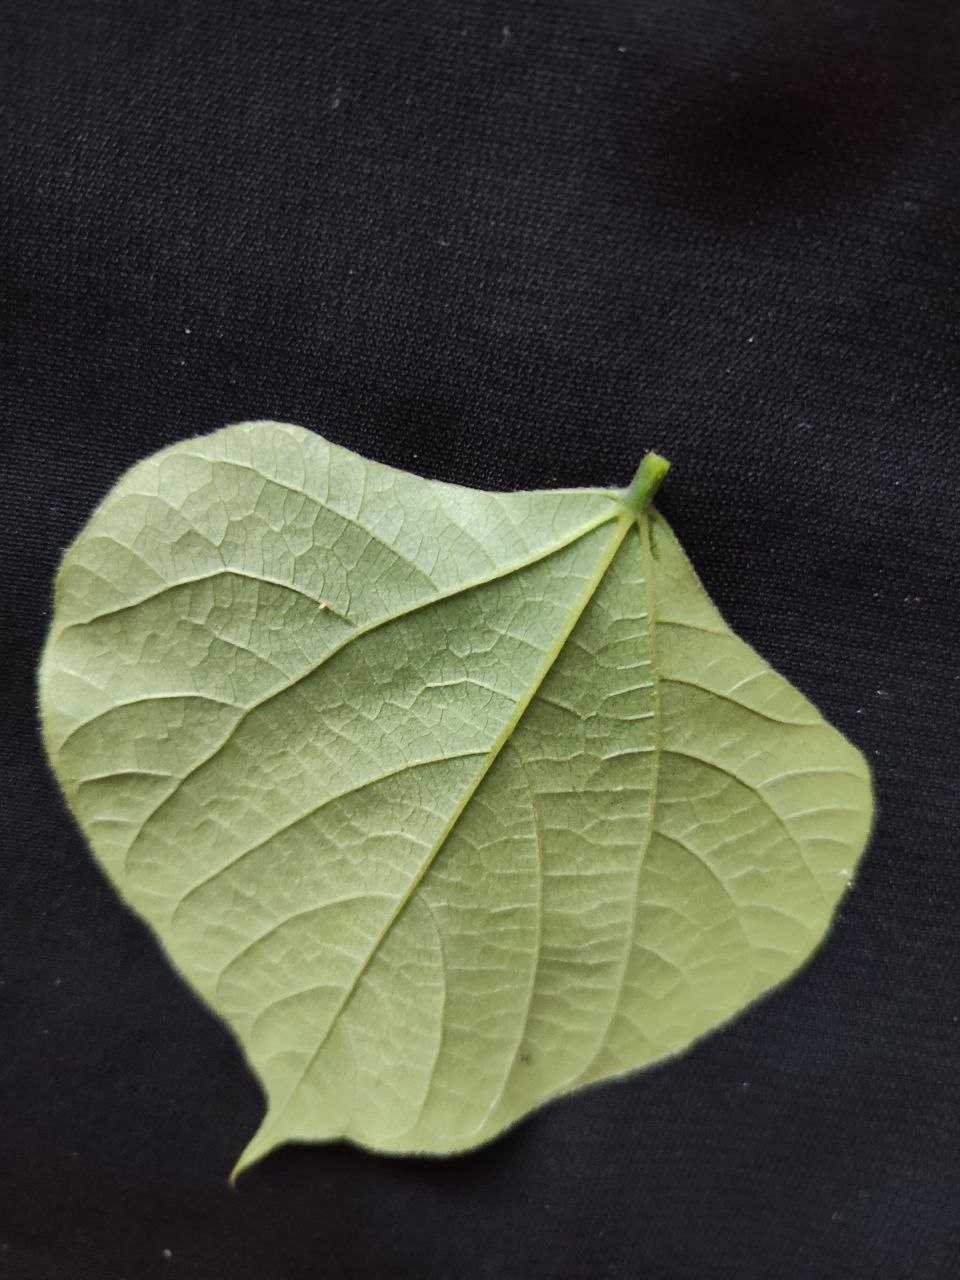
Crop: bean
Leaf condition: Fresh Leaf